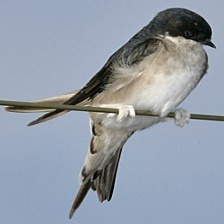
Species: COMMON HOUSE MARTIN
Scientific name: DELICHON URBICUM